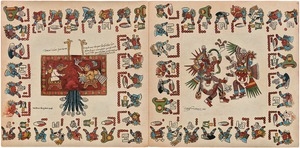
Planches 21 et 22 du codex Borbonicus. Étalonnage des couleurs en correspondance avec l'oeuvre originale.
Le codex Borbonicus est un manuscrit mésoaméricain peint sur du papier d'amate et plié en paravent. Ce document pictographique de tradition nahua servait de rituel divinatoire, mais aussi de diurnal pour la célébration des fêtes religieuses. Si sa date d'exécution exacte demeure inconnue, elle est néanmoins estimée aux alentours de la conquête espagnole du Mexique, c'est-à-dire entre la fin du XVᵉ et le début du XVIᵉ siècle. De la sorte, il n'est pas possible d'affirmer avec certitude s'il s'agit d'un authentique codex préhispanique ou alors, à contrario, d'un ouvrage colonial. Le codex Borbonicus tient son nom du Palais Bourbon où il est conservé dans les collections de la Bibliothèque de l'Assemblée nationale sous la cote Y120. Parmi les quelques codex d’origine aztèque retrouvés, ce manuscrit est l’un des héritages les plus précieux qui ait pu être préservé.